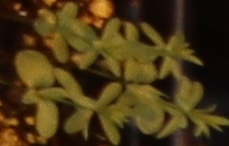
Label: Flax